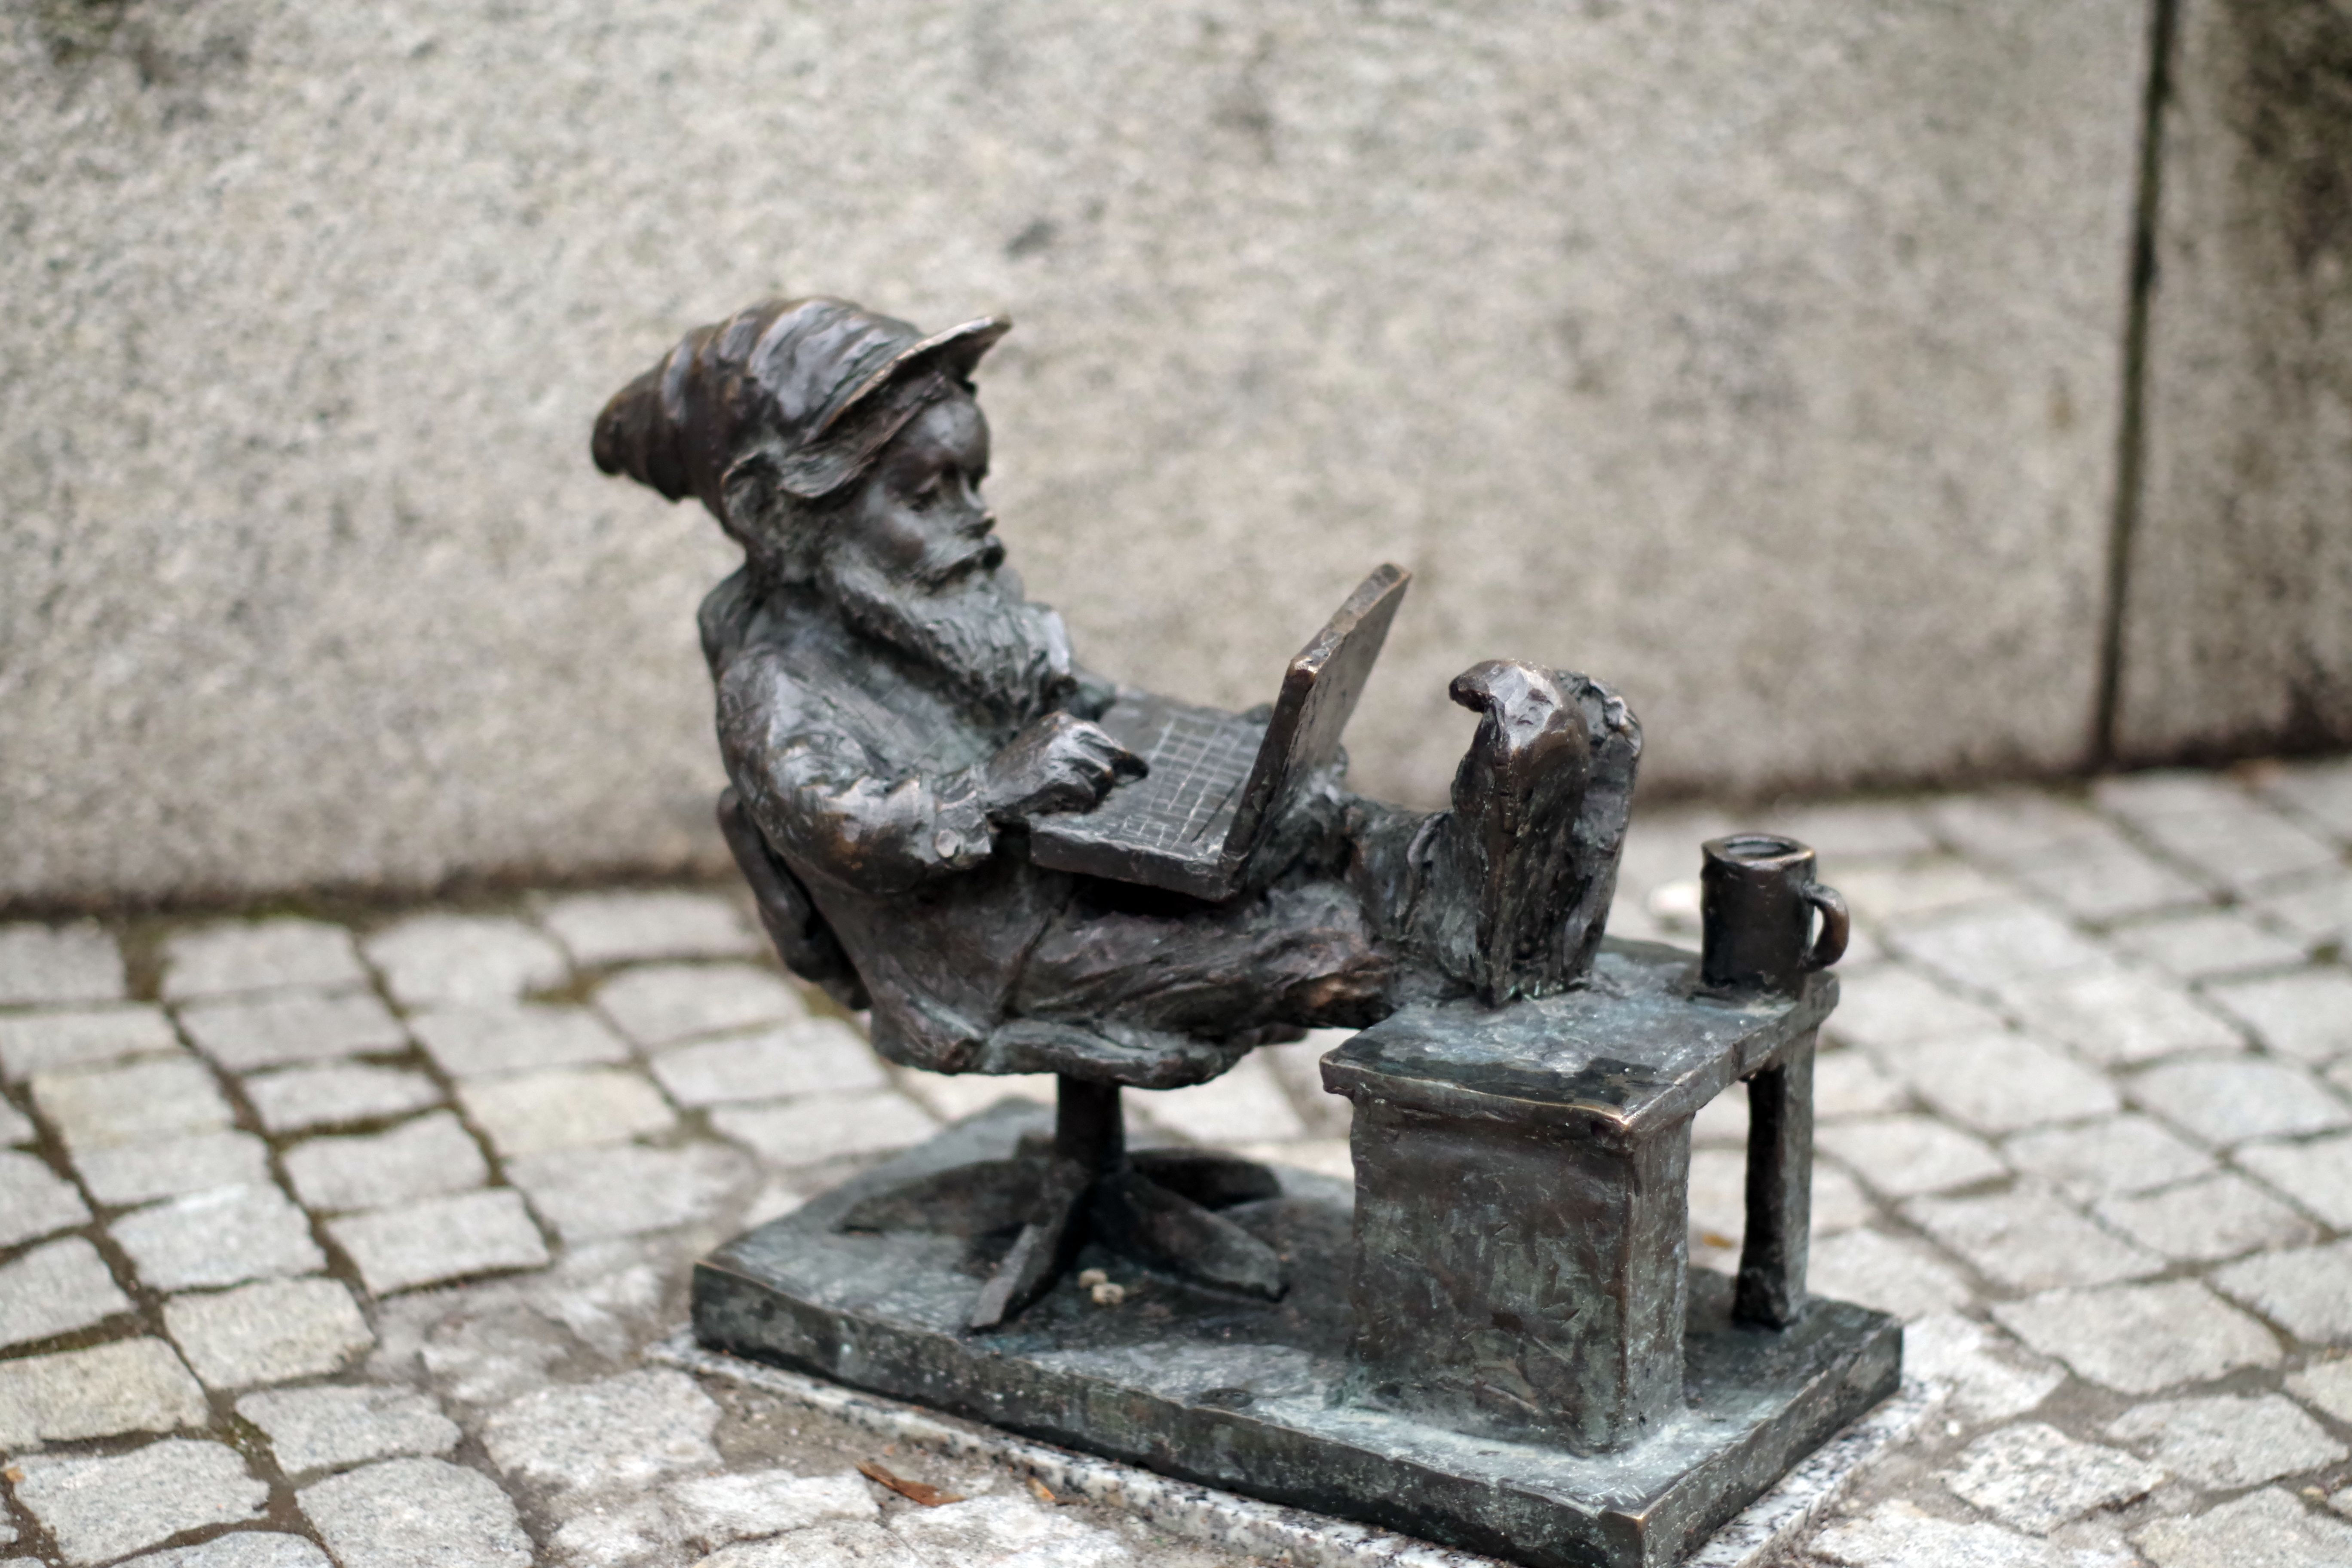
monument, statue, metal, ornament, gargoyle, sculpture, art, bronze, iron, carving, the old town, wroc aw, the figurine, the city centre, bronze sculpture, krasnal